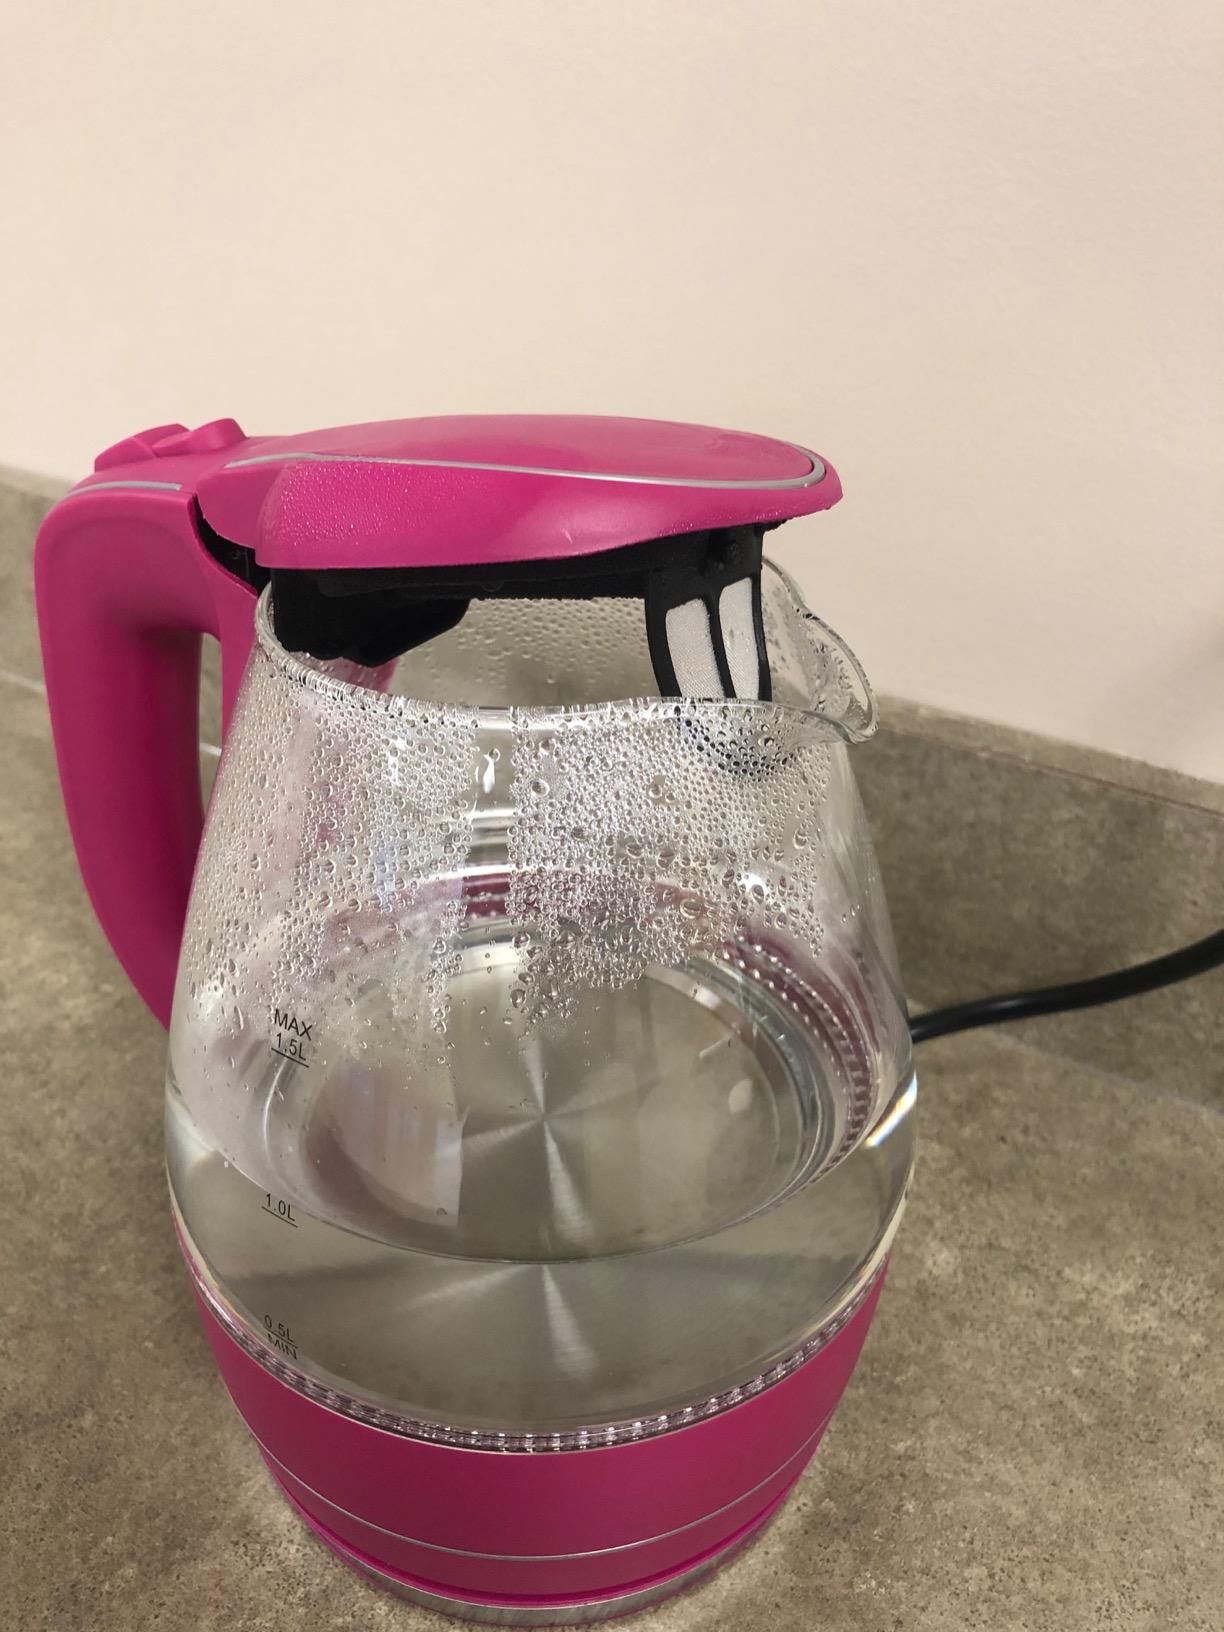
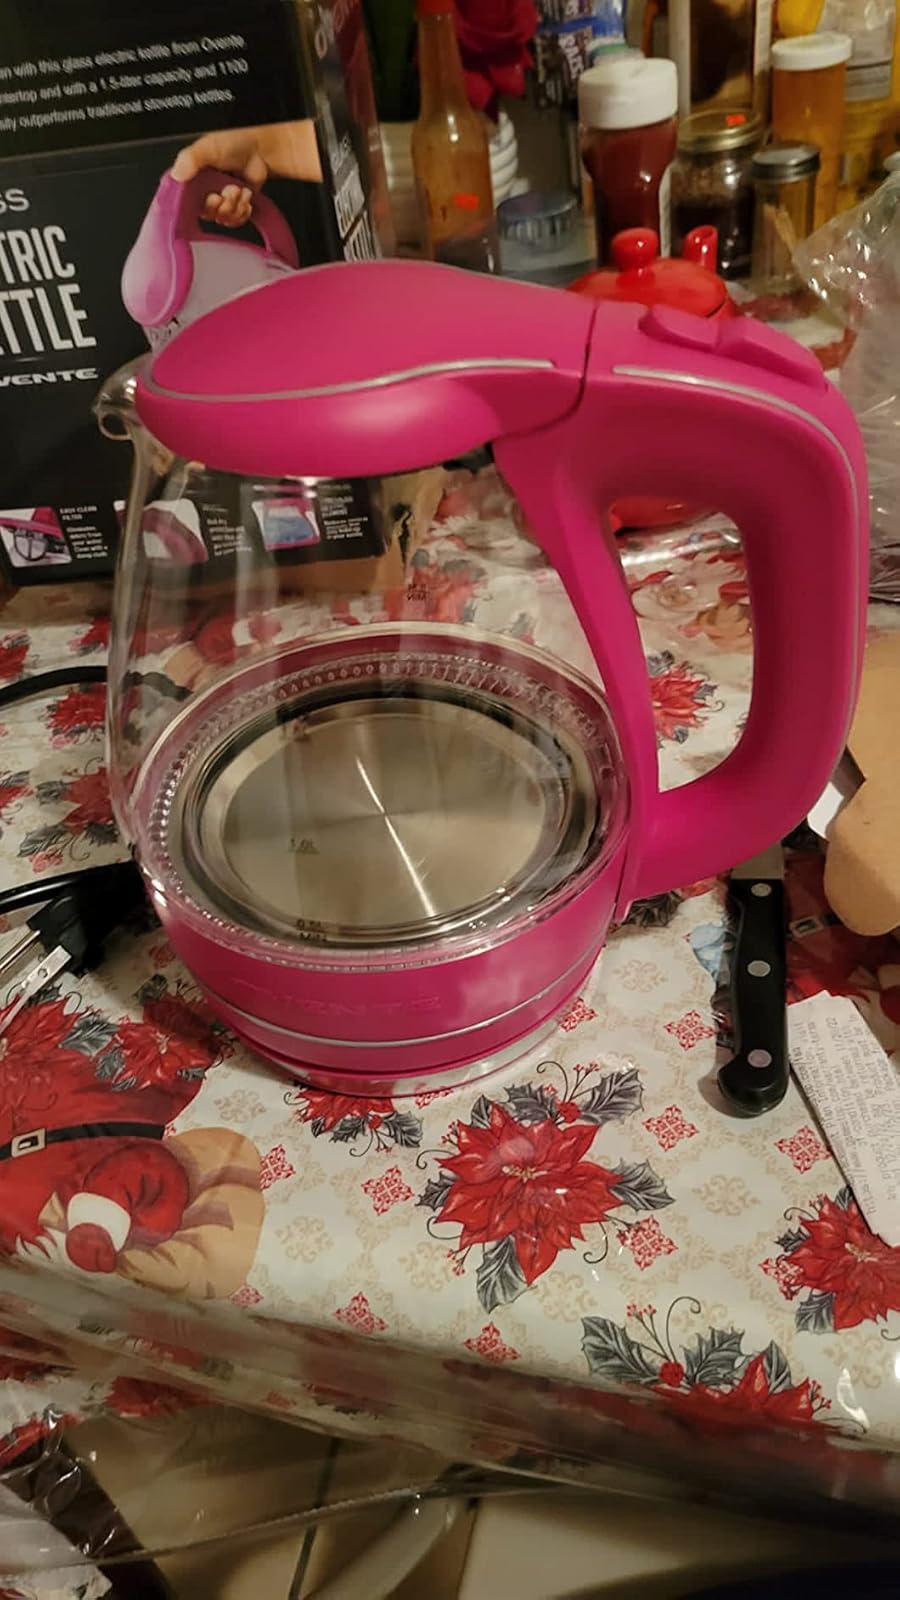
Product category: items_kettle
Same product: yes